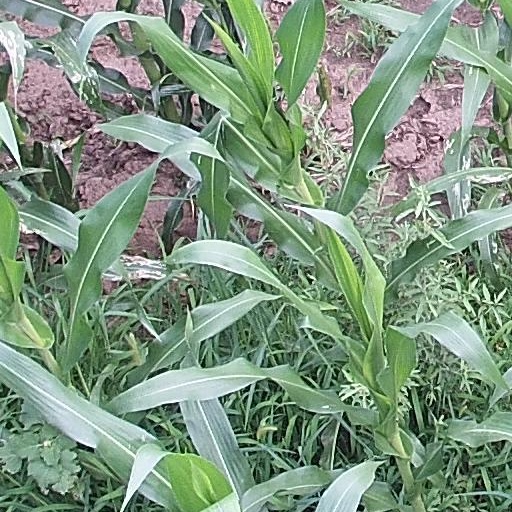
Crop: maize; corn